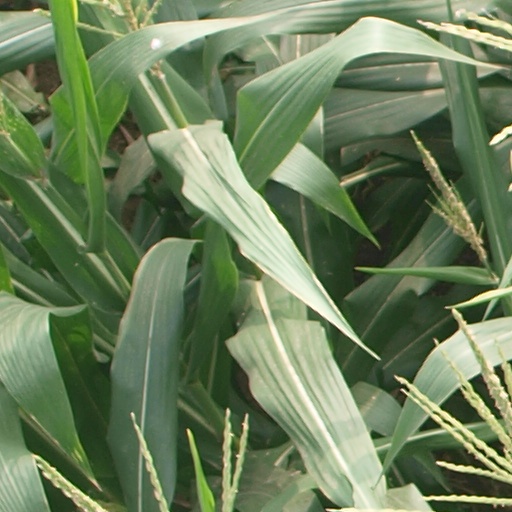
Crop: maize; corn